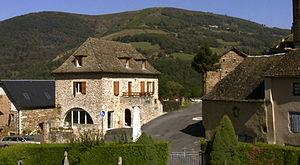
Pomayrols est une commune française, située dans le département de l'Aveyron en région Occitanie.